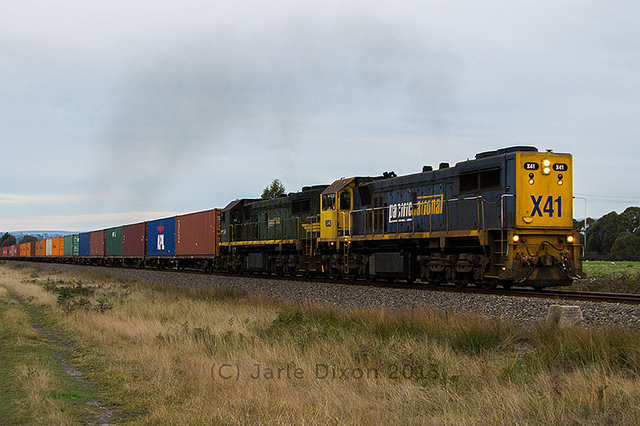
There is a train that is moving down the tracks.

A long train with quite a few cars attached to the locomotive.

A train on the tracks in the country

A train traveling through a rural country side.

A train with two engines pulls several freight cars